The Back Horn

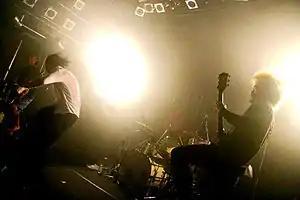

The band got started around April in 1998, when the original members all came to Tokyo from the countryside where they all lived, all for different reasons. They met, and decided to start a band. First called Gyorai, they soon changed their name to The Back Horn. This name was based on Matsuda's misreading of the "backhoe" he used in his construction work. From the beginning, one of the features of the band was a harsh sound and lyrics dealing with decadence and destruction, war, peace, isolation, love and death. In a 2005 interview, the band members listed Nirvana and Radiohead as inspiration for their musical style.